Answer in natural language. Consider the 3D positions of the objects in the scene and not just the 2D positions in the image. Is the centerpoint of  colorful landscape painting (highlighted by a blue box) at a higher height than modern gray dresser with three drawers (highlighted by a green box)? Choose between the following options: yes or no
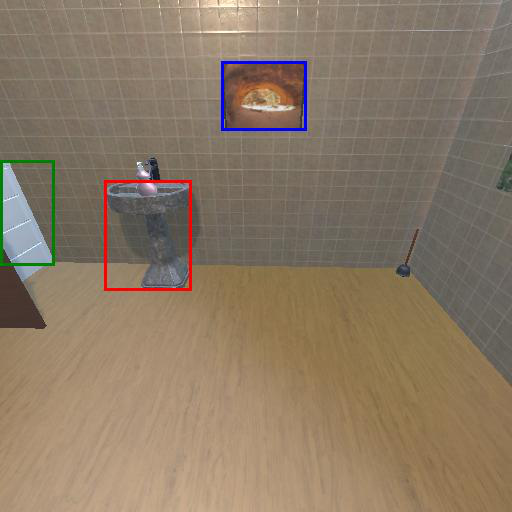
<answer>yes</answer>